The Jewel of Seven Stars

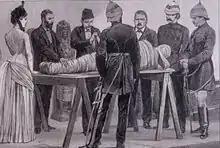
An illustration of European men unwrapping a mummy, 1886

When the men in the narrative attempt to regain masculine control, they are subverted by Margaret. As Deane argues, the wrapped and veiled Victorian mummy is extremely sexualized, "a woman...who, perfectly preserved in her youthful beauty, strongly attracts the libidinous attention of modern British men". In the final scene, the group of men publicly and voyeuristically unravel Tera's corpse, which, Hebblethwaite states, is a way to humiliate the female and revert her to submission. Tera's naked, youthful body is described in great detail as the men, even Malcolm, become "more and more excited". However, this attempt at reassertion is interrupted by Margaret, who demands Tera be covered and removes the body from the men's invasive gazes. Ultimately, the men are returned to the role of observer and must await Margaret's consent to continue, implying the uncontrollable nature of the New Woman.